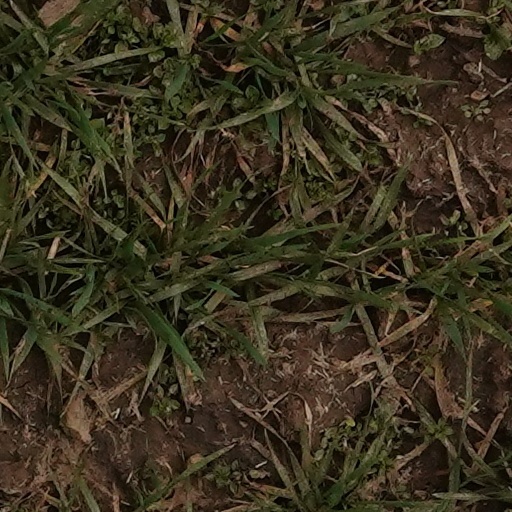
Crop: wheat